Nago–Torbole

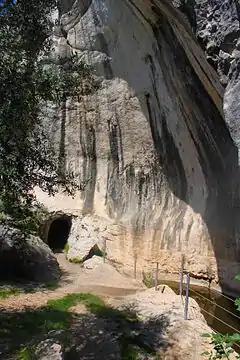
Cliff wall on road to Nago.

In the Hairpin bends of the road that brings to Nago are the so-called Giant's pot (Italian: Marmitte dei Giganti) representing the evidence of erosive phenomena from the glacial era, which occurred when a wide glacier covered the territories. Those so called Marmitte are sunken glacial era wells, set out by the stones and glacial, quick whirling, detritus coming down from the superior layers.